List of highest-scoring Premier League matches

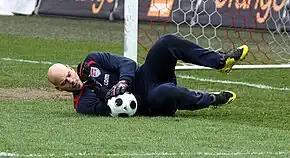
Reading were the losing team in both of the first two Premier League games in which ten goals were scored. Goalkeeper Marcus Hahnemann conceded a total of 13 goals in the two games.

This is a summary of the highest scoring matches and biggest winning margins in the Premier League since its establishment in the 1992–93 season. The record score for the biggest win is 9–0, which has happened on four occasions. The first was Manchester United beating Ipswich Town at Old Trafford on 4 March 1995, the second being Leicester City beating Southampton at St Mary's Stadium on 25 October 2019 (which stands as not only a joint Premier League record, but also an all-time record "away" win in the English football's top tier), the third being Manchester United beating Southampton on 2 February 2021, also at Old Trafford. The most recent occasion was Liverpool beating Bournemouth on 27 August 2022 at Anfield.